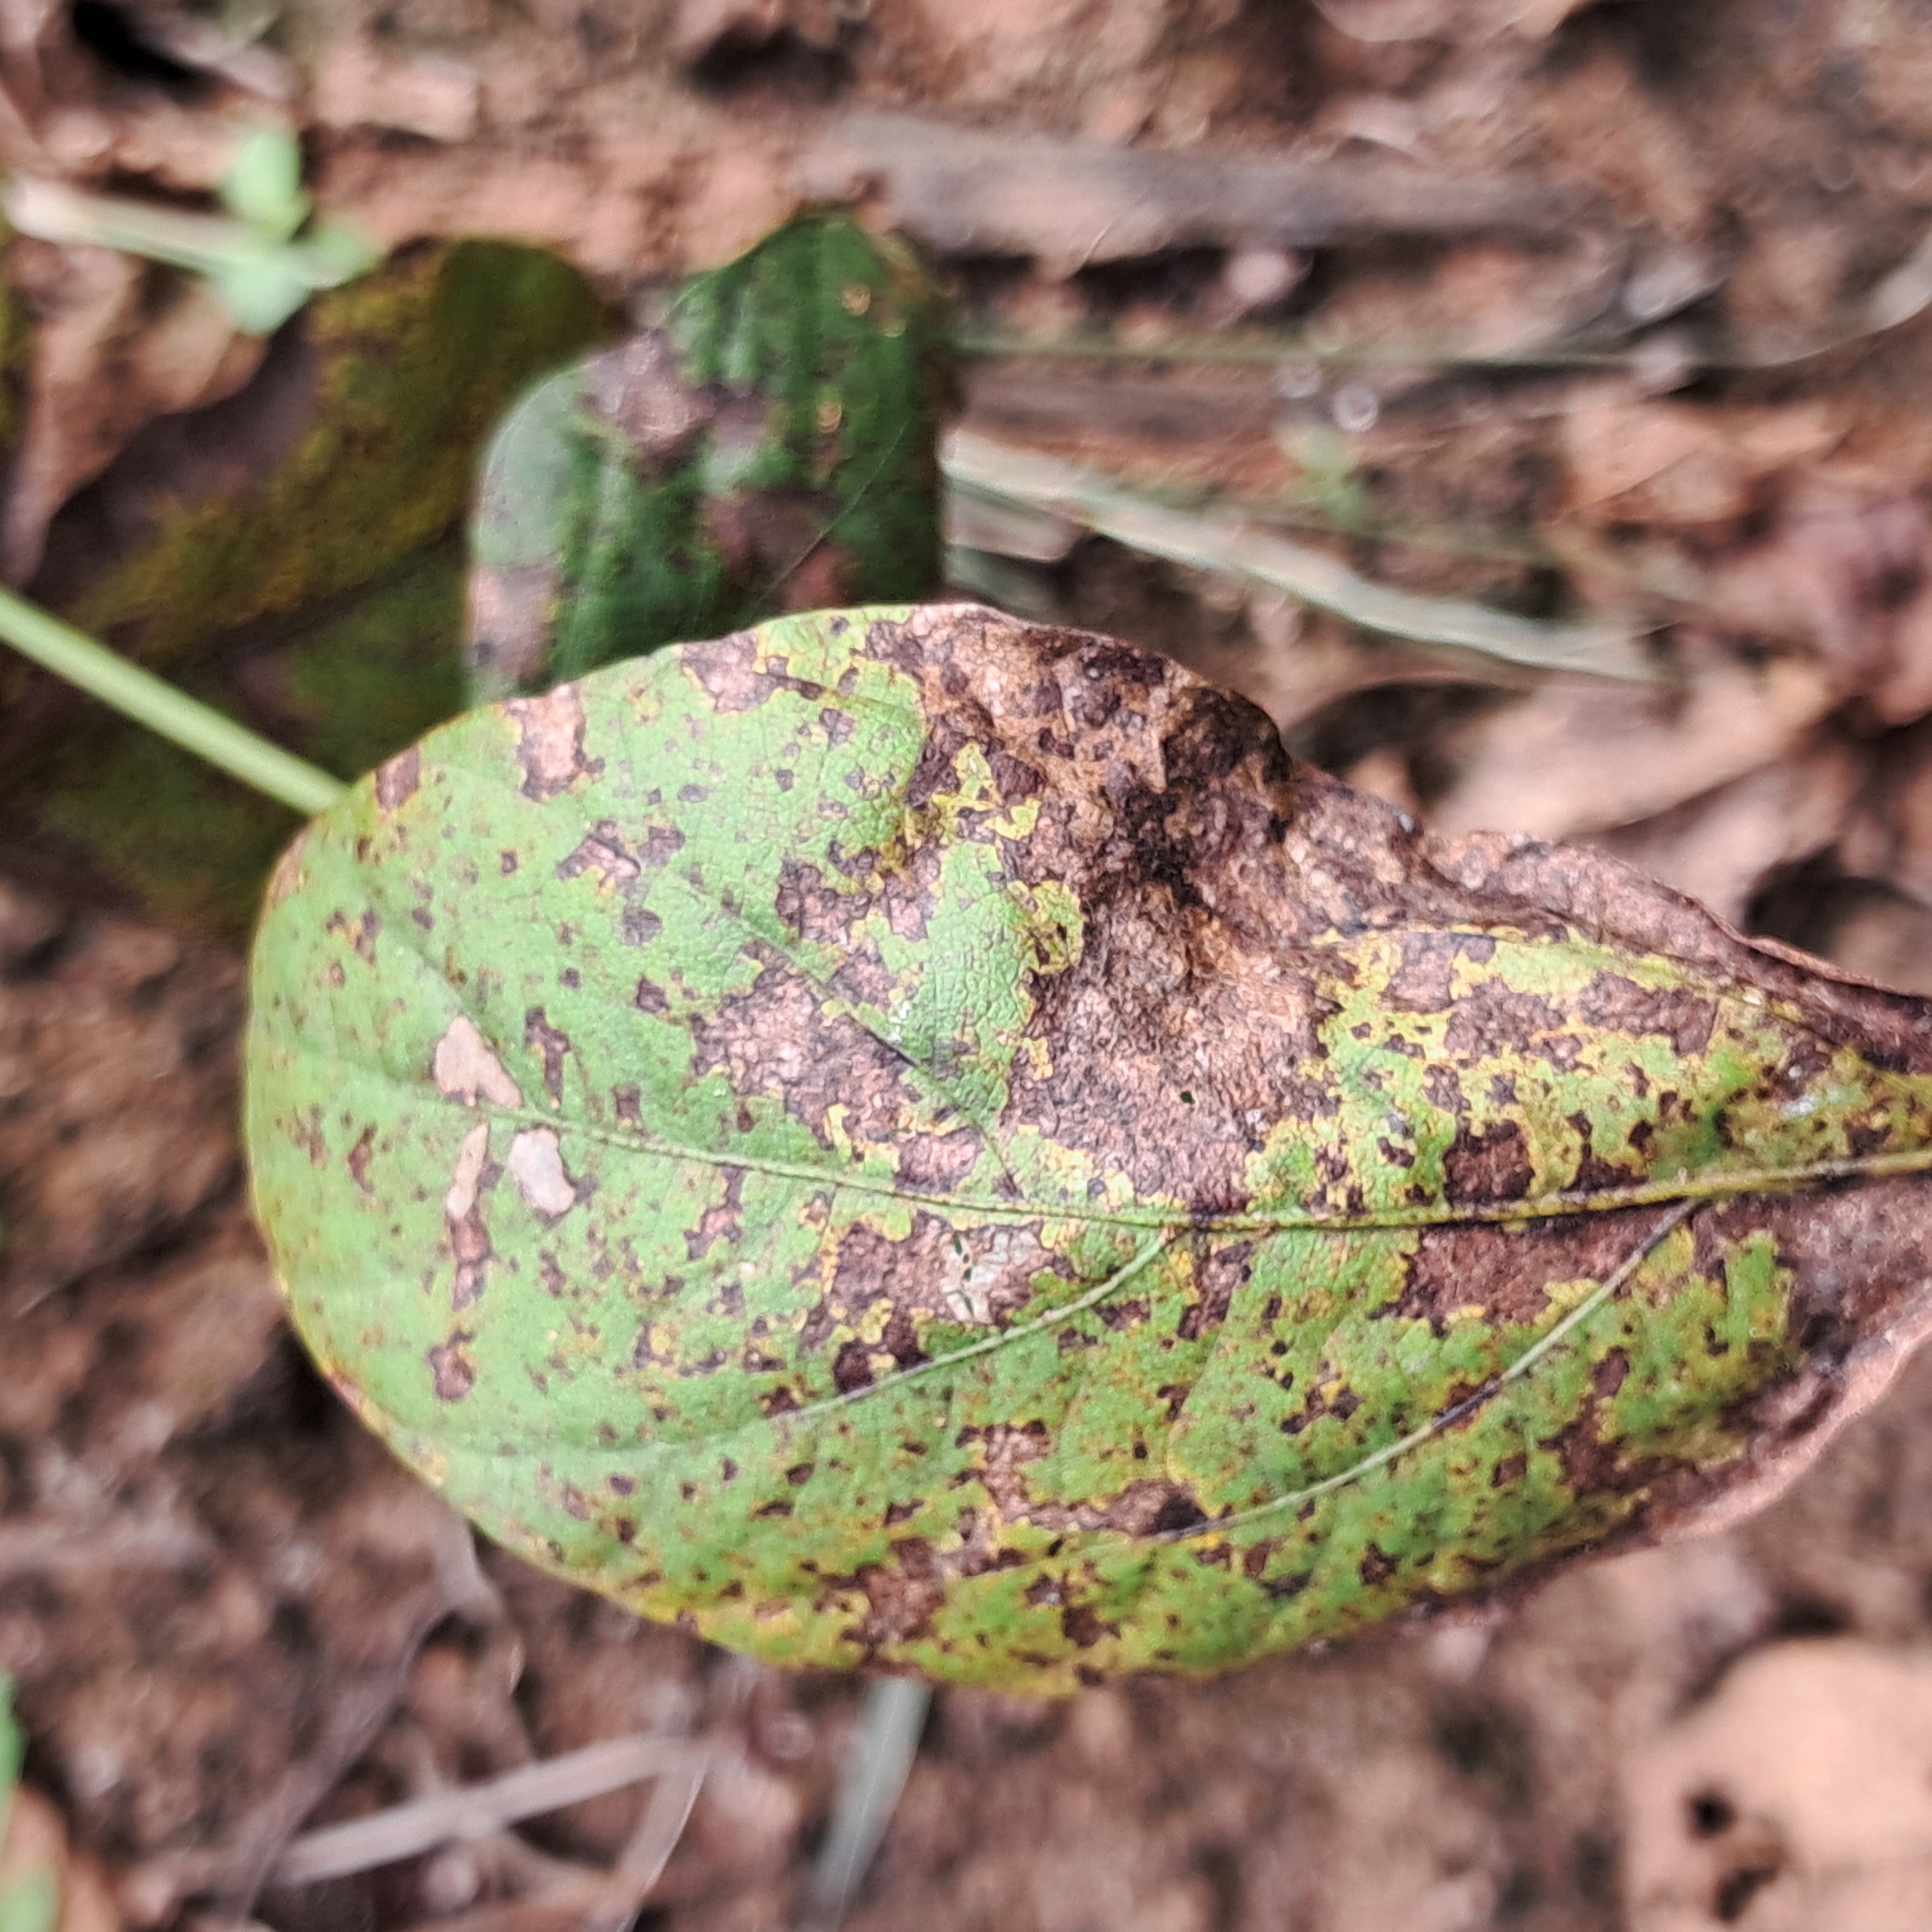
Label: Rust